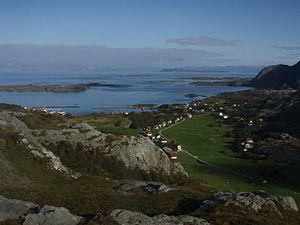
Atløy est un village de Norvège dans le comté de Sogn og Fjordane. Il fait partie de la municipalité de Askvoll.